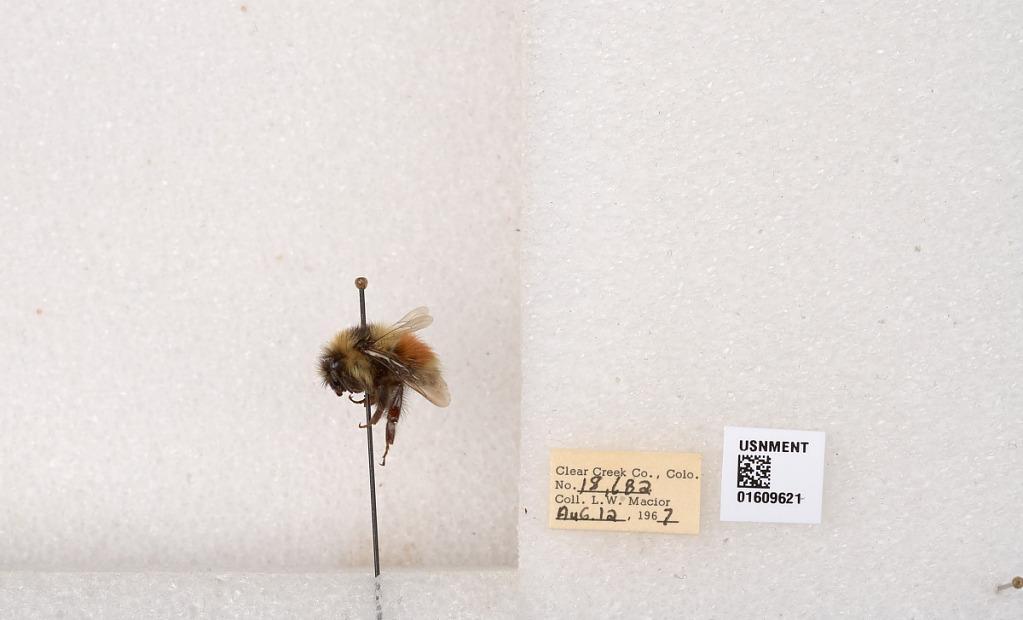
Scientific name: Bombus (Pyrobombus) sylvicola Kirby
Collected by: L. Macior
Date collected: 1967-8-12
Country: United States
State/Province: Colorado
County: Clear Creek
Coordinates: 39.6856, -105.645